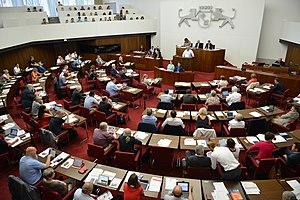
En Allemagne, un Landtag désigne l'assemblée parlementaire unicamérale d'un Land.
Le Bürgerschaft de Brême est le parlement régional de la ville libre et hanséatique de Brême. Il se compose de 83 députés.